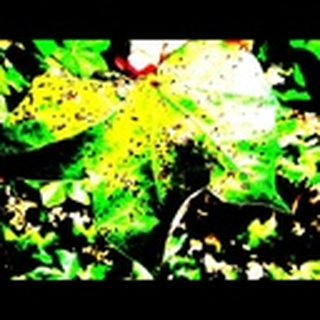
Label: cotton_target_spot